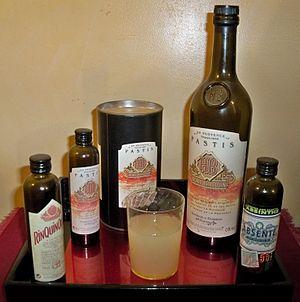
Pastis des Alpes de Haute Provence
Le pastis Henri Bardouin est un pastis positionné « haut de gamme » issu d'un assemblage de plus de 65 plantes et épices.
La cuisine occitane est une cuisine diversifiée qui a des traits caractéristiques de la cuisine méditerranéenne, mais se différencie des cuisines catalane et italienne. En raison de la taille de l'Occitanie et la grande variété de ses terroirs, allant des Pyrénées aux Alpes, de la côte méditerranéenne au Massif central qu'elle englobe majoritairement, c'est une cuisine très variée mais, au-delà de la traditionnelle partition entre l'usage de la graisse de canard au sud ouest et de l'huile d'olive au sud-est, il existe un certain nombre de traits communs à l'ensemble de ce territoire et l'opposant parfois nettement au reste de la France.
La cuisine provençale est une cuisine traditionnelle qui allie une grande diversité de produits de Provence méditerranéenne. Elle est historiquement avant tout tributaire, dès le Moyen Âge, de la prise du pouvoir des comtes de Provence dans le royaume de Naples, après la bataille de Bénévent en 1266, puis de l'installation des papes à Avignon. Elle n'en a pas moins évolué au cours des siècles suivants, en particulier avec l'arrivée des produits comestibles du Nouveau Monde.